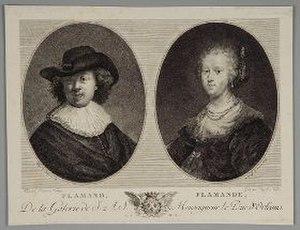
gravure
François Robert Ingouf, dit Ingouf le Jeune, est un graveur d'interprétation buriniste et aquafortiste français né à Paris le 22 novembre 1747, mort à Paris le 17 juin 1812.